RIM-7 Sea Sparrow

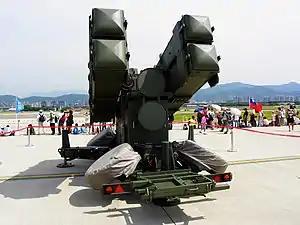
RIM-7 SAM towed launchers, Taiwan

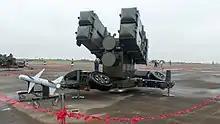
RIM-7 SAM Missile Launcher Display at Ching Chuan Kang Air Base

Taiwan operates ground based Sea Sparrows as part of the Skyguard SHORAD system. Five hundred missiles entered service in 1991 and are deployed on trailers with four box launchers. In 2012 they were temporarily withdrawn from service following a pair of missile failures during testing as well as the failure of a related AIM-7 in the same exercises.